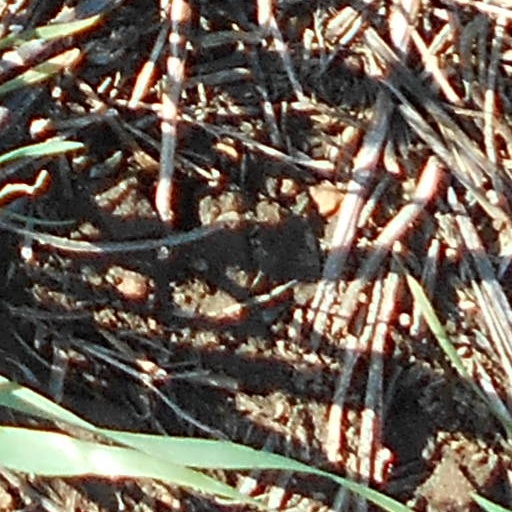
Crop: wheat